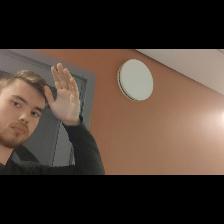
Label: Human